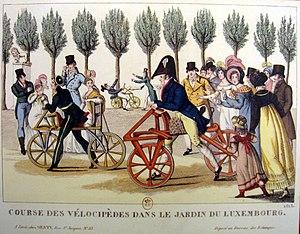
Une Course de Vélocipèdes au Jardin du Luxembourg. 1818. A Paris chez Genty, Rue St. Jacques, N° 33.
Le jardin du Luxembourg est un jardin ouvert au public, situé dans le 6ᵉ arrondissement de Paris. Créé en 1612 à la demande de Marie de Médicis pour accompagner le palais du Luxembourg, il a fait l'objet d'une restauration dirigée par l'architecte Jean-François-Thérèse Chalgrin sous le Premier Empire et appartient désormais au domaine du Sénat. Il s'étend sur 23 hectares agrémentés de parterres de fleurs et de sculptures. Rendez-vous de prédilection des Parisiens, il attire également des visiteurs du monde entier.
Karl Friedrich Christian Ludwig, baron Drais von Sauerbronn, dit Karl Drais, est un inventeur badois, connu pour avoir inventé, en 1817, un engin à deux roues breveté, en France, sous le nom de vélocipède, appelé aussi draisienne, premier ancêtre de la bicyclette.
Cette page concerne l'année 1818 du calendrier grégorien.
Le terme vélocipède regroupe l'ensemble des cycles à propulsion humaine, quel que soit le nombre de roues.
Une draisienne est un véhicule à deux roues alignées que l'on fait avancer en poussant sur le sol avec ses pieds. Les premières draisiennes étaient munies d'une sorte de guidon qui permet juste de poser les mains et d'un dirigeoir, sorte de levier permettant d'orienter la roue avant.